Ballona Wetlands

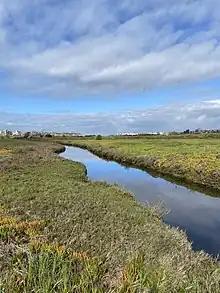
Area B

Habitat types present in the wetlands include coastal prairie, coastal willow woodland, coastal shrubland, salt pannes and pools, vernal pools, and coastal urban forests.